Fawfieldhead

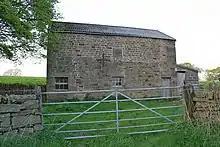
An image of Fawfieldhead

Fawfieldhead is a hamlet and civil parish in Staffordshire, England. It is situated north-east of Leek and south of Buxton, in the Peak District National Park.